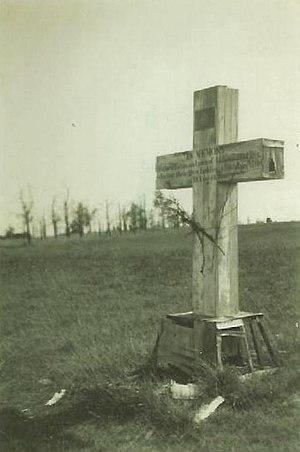
Première croix commérant les lourdes pertes canadiennes d'août 1944
Rouvres est une commune française, située dans le département du Calvados en région Normandie, peuplée de 218 habitants.